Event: Nepal Earthquake
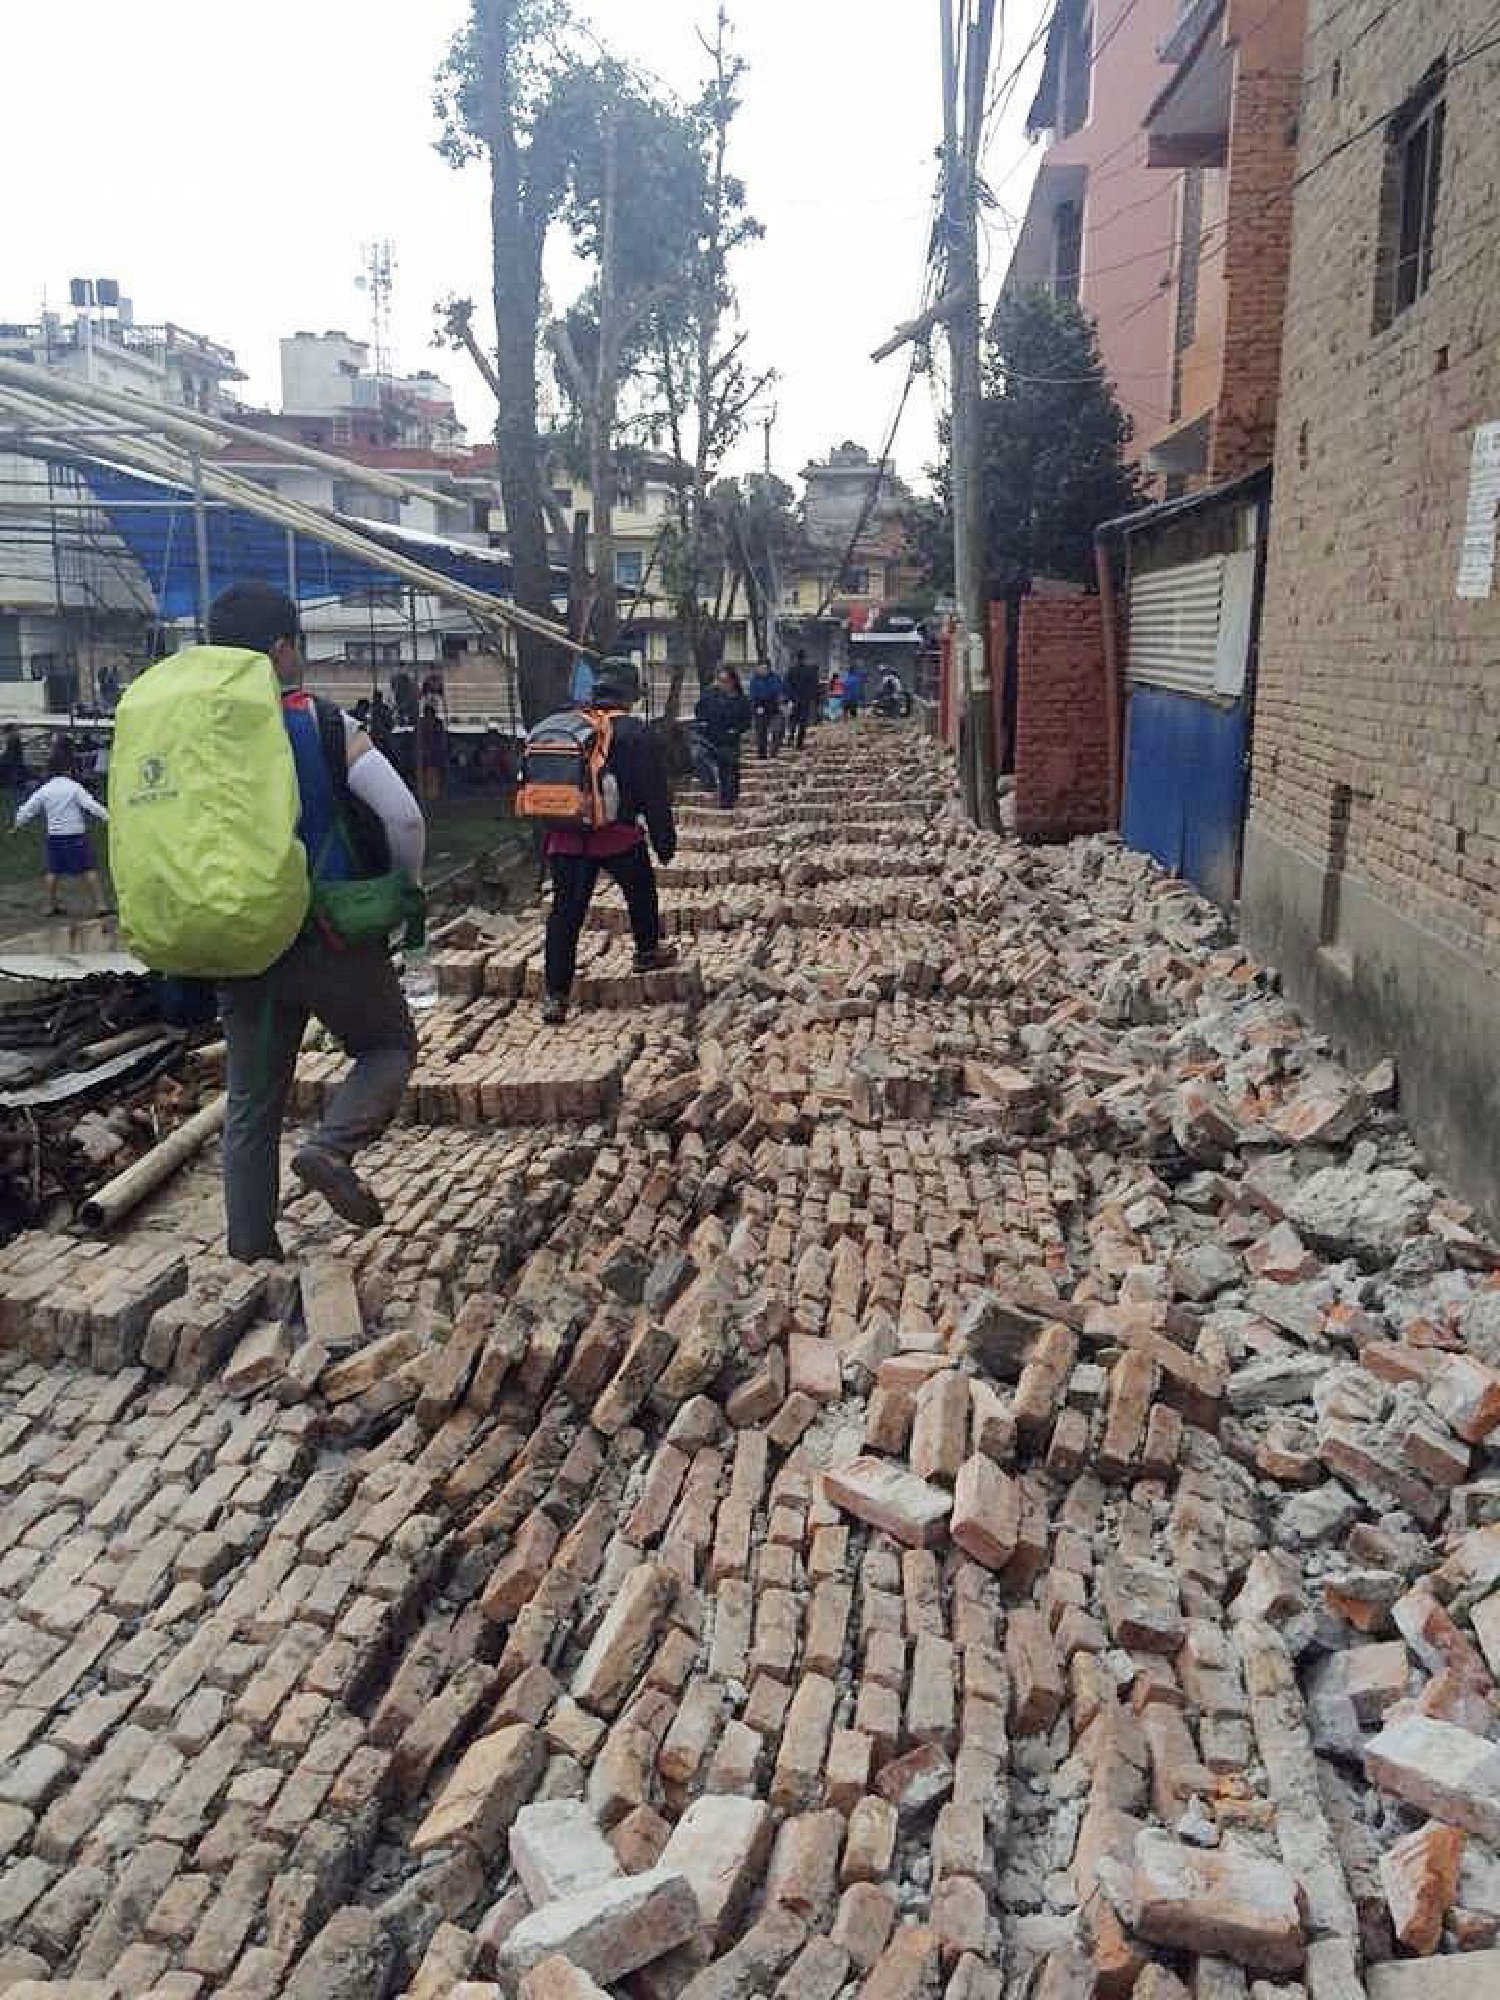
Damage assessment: damage